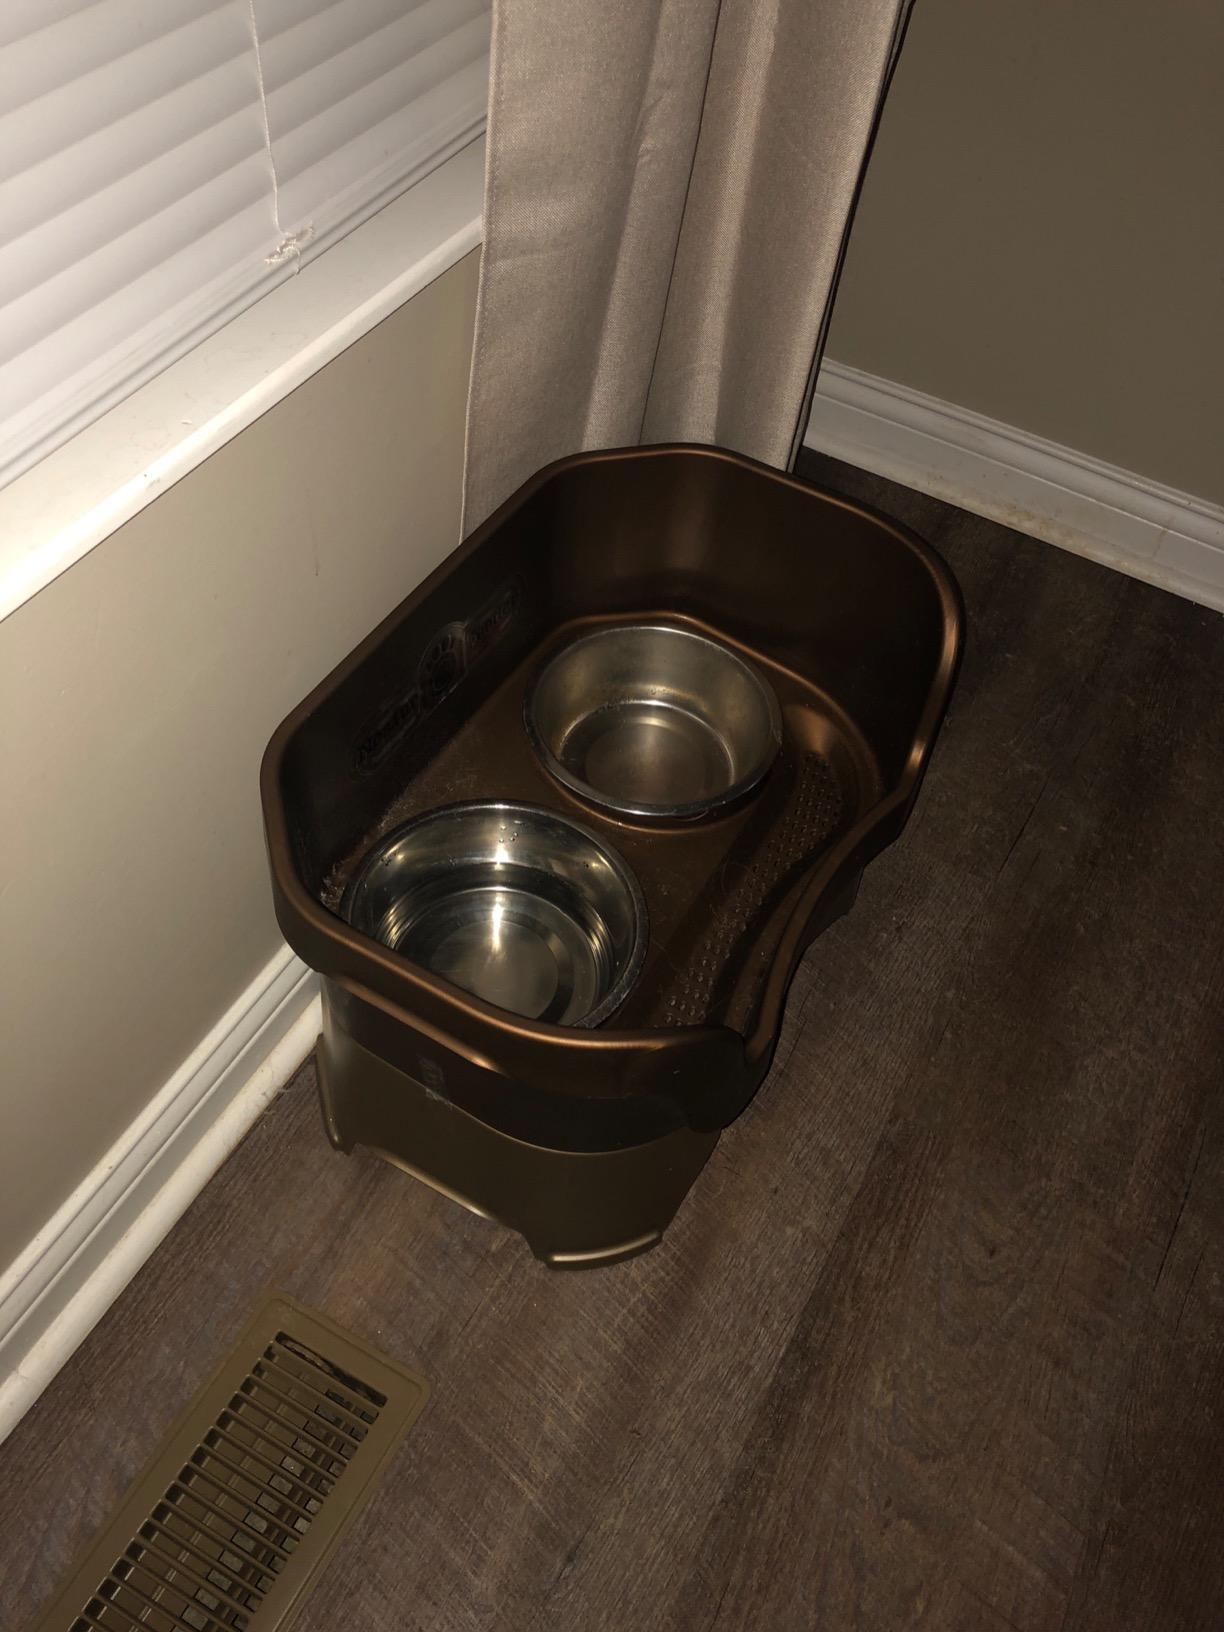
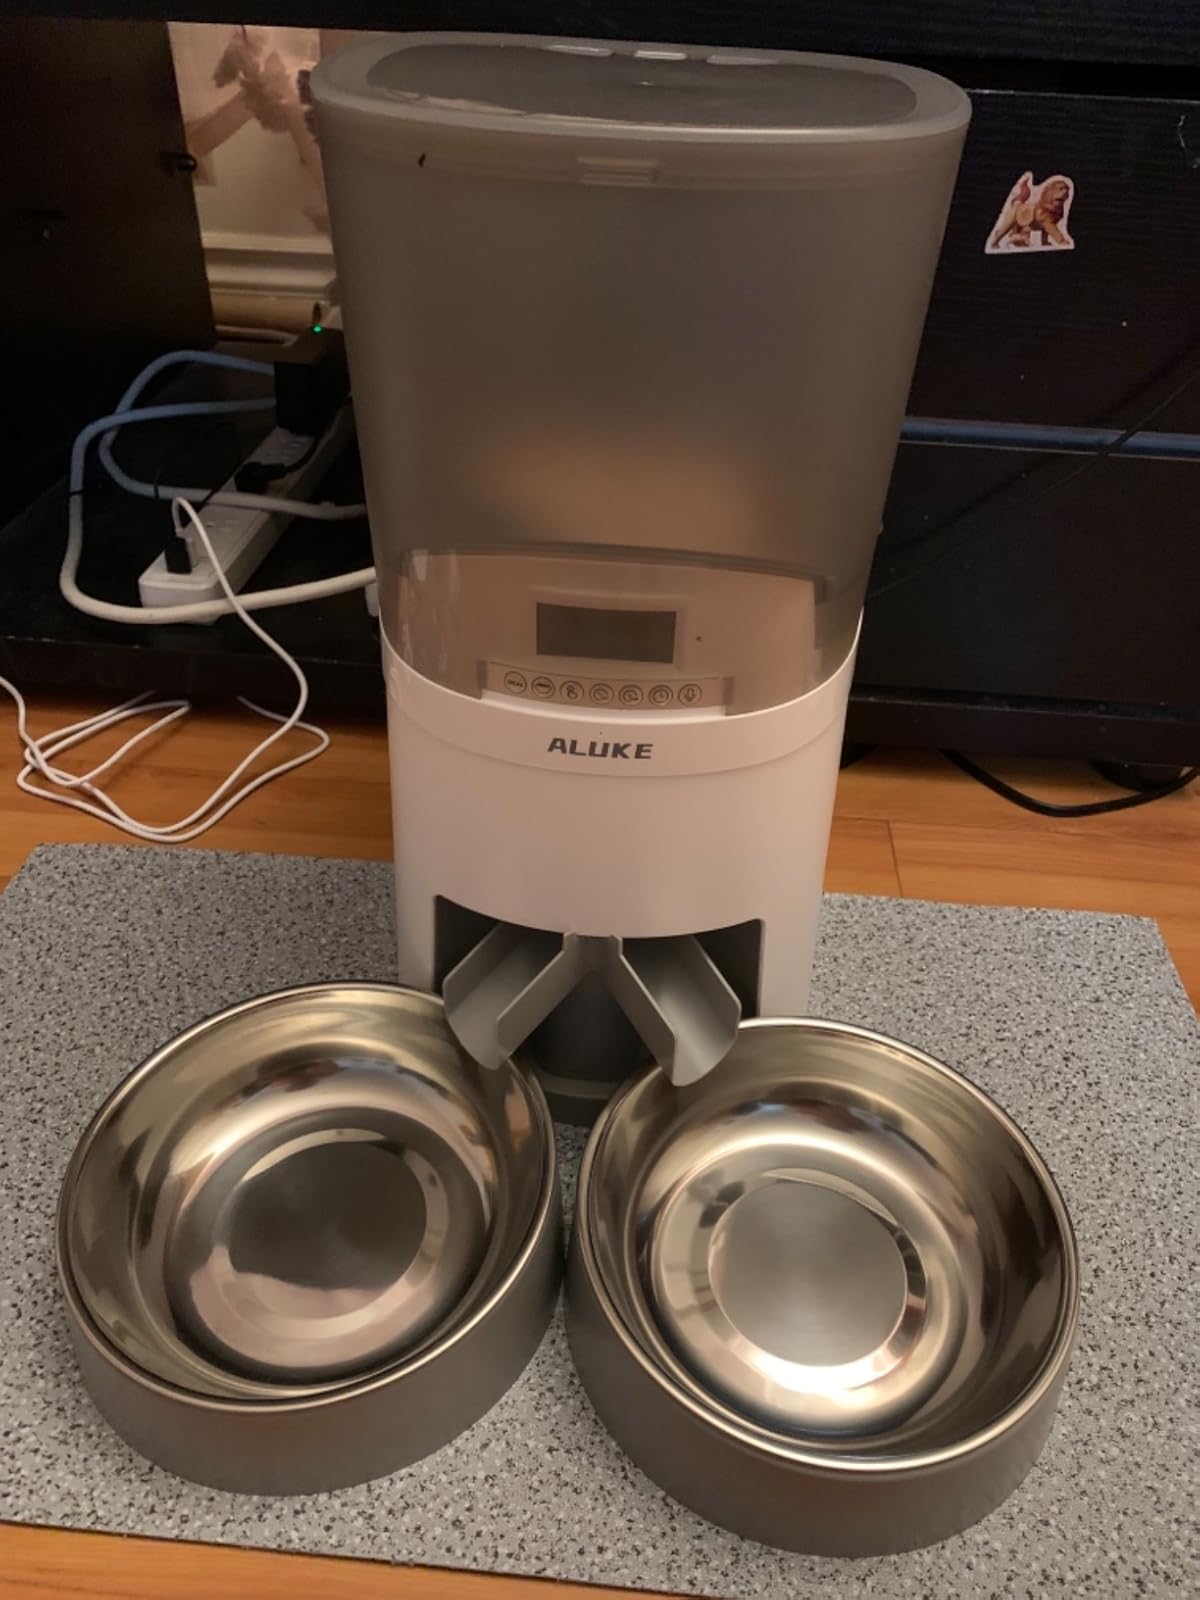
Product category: items_feeder
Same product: no